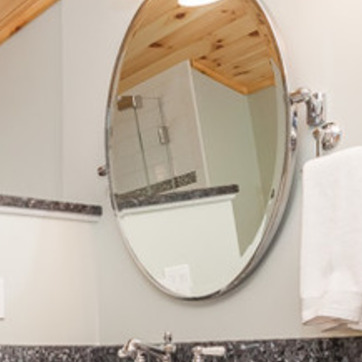
Material: mirror